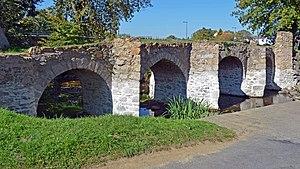
Pont romain, I°, sur la Sanguèze, Fr-44-Mouzillon.
Beaupréau-en-Mauges est une commune française située dans le département de Maine-et-Loire, en région Pays-de-la-Loire, créée le 15 décembre 2015. Elle est issue de la fusion des communes de la communauté de communes du Centre-Mauges.
Le pont romain de Mouzillon est un pont situé à Mouzillon, dans le département de la Loire-Atlantique, en France.